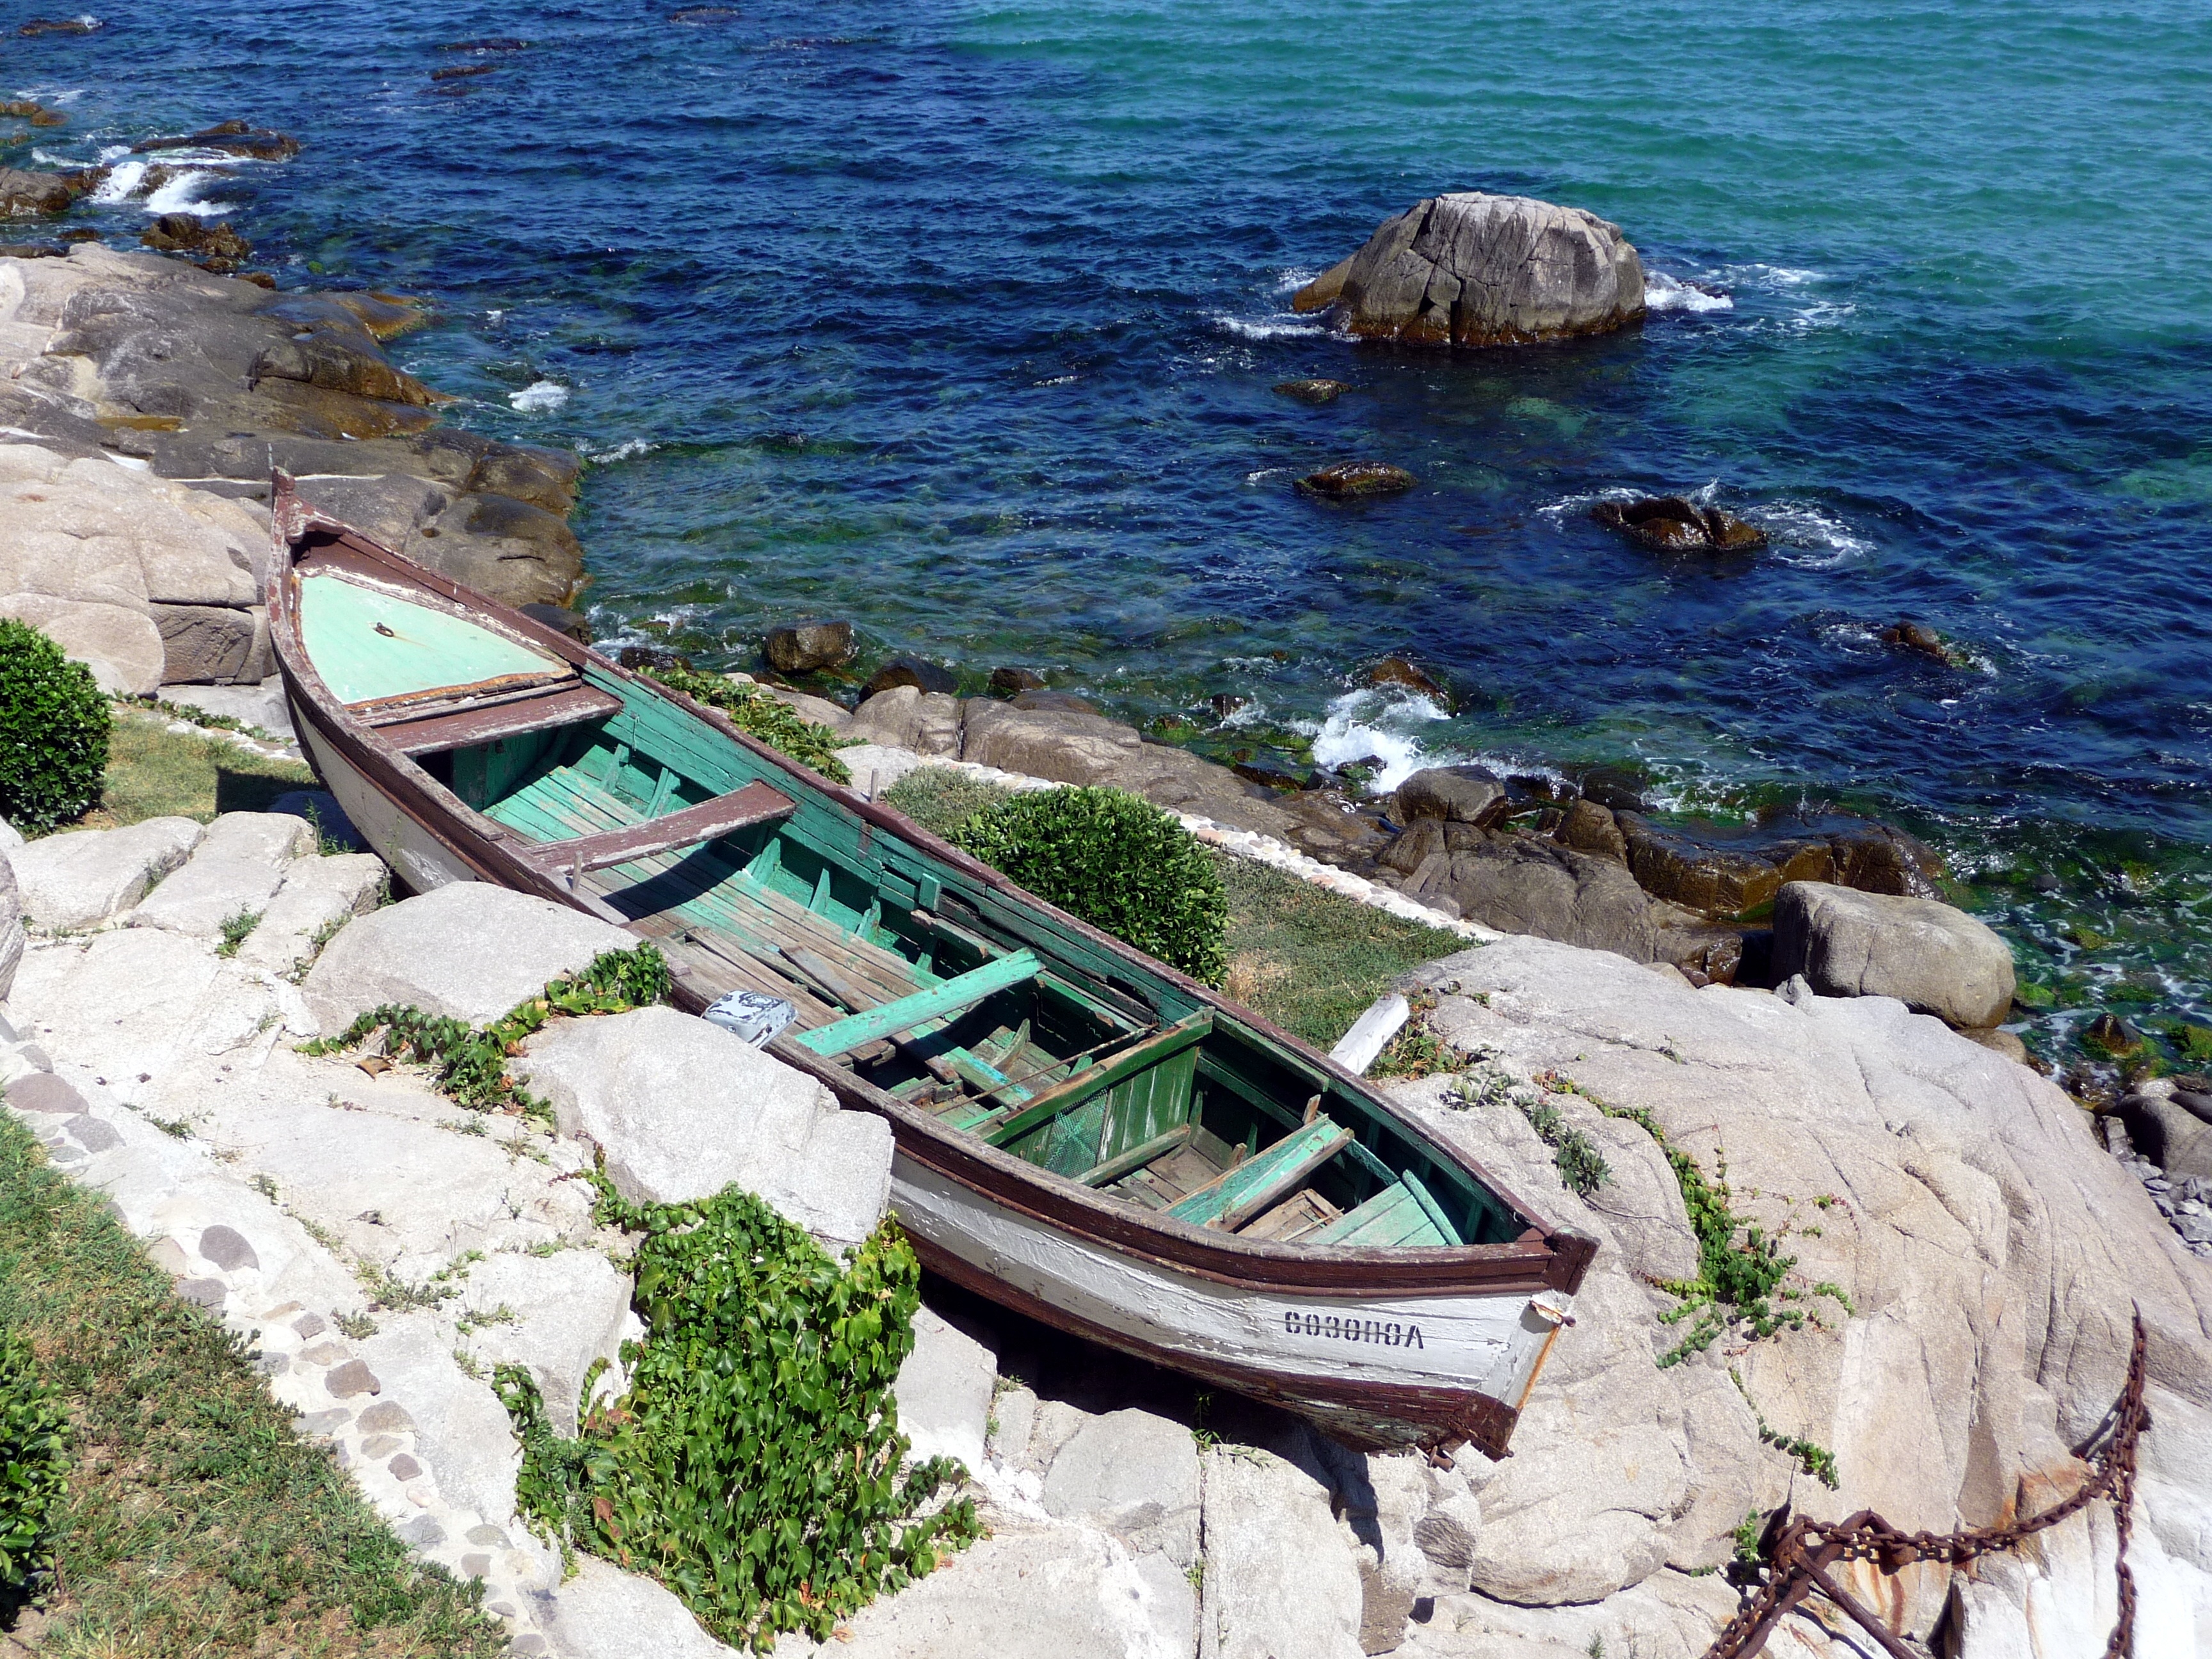
beach, sea, coast, rock, boat, shore, cove, vehicle, bay, terrain, marine, marin